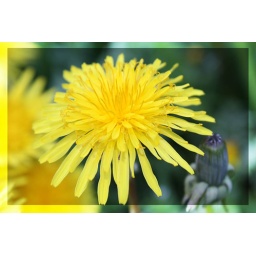
Spring has come. All the plants &amp;amp; trees are covered with flowers in different colors.